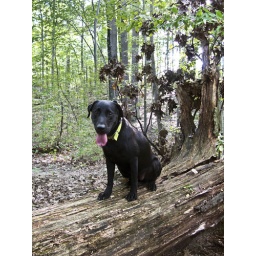
Washu sitting on top of a really big fallen tree at one of the State Parks in Holly